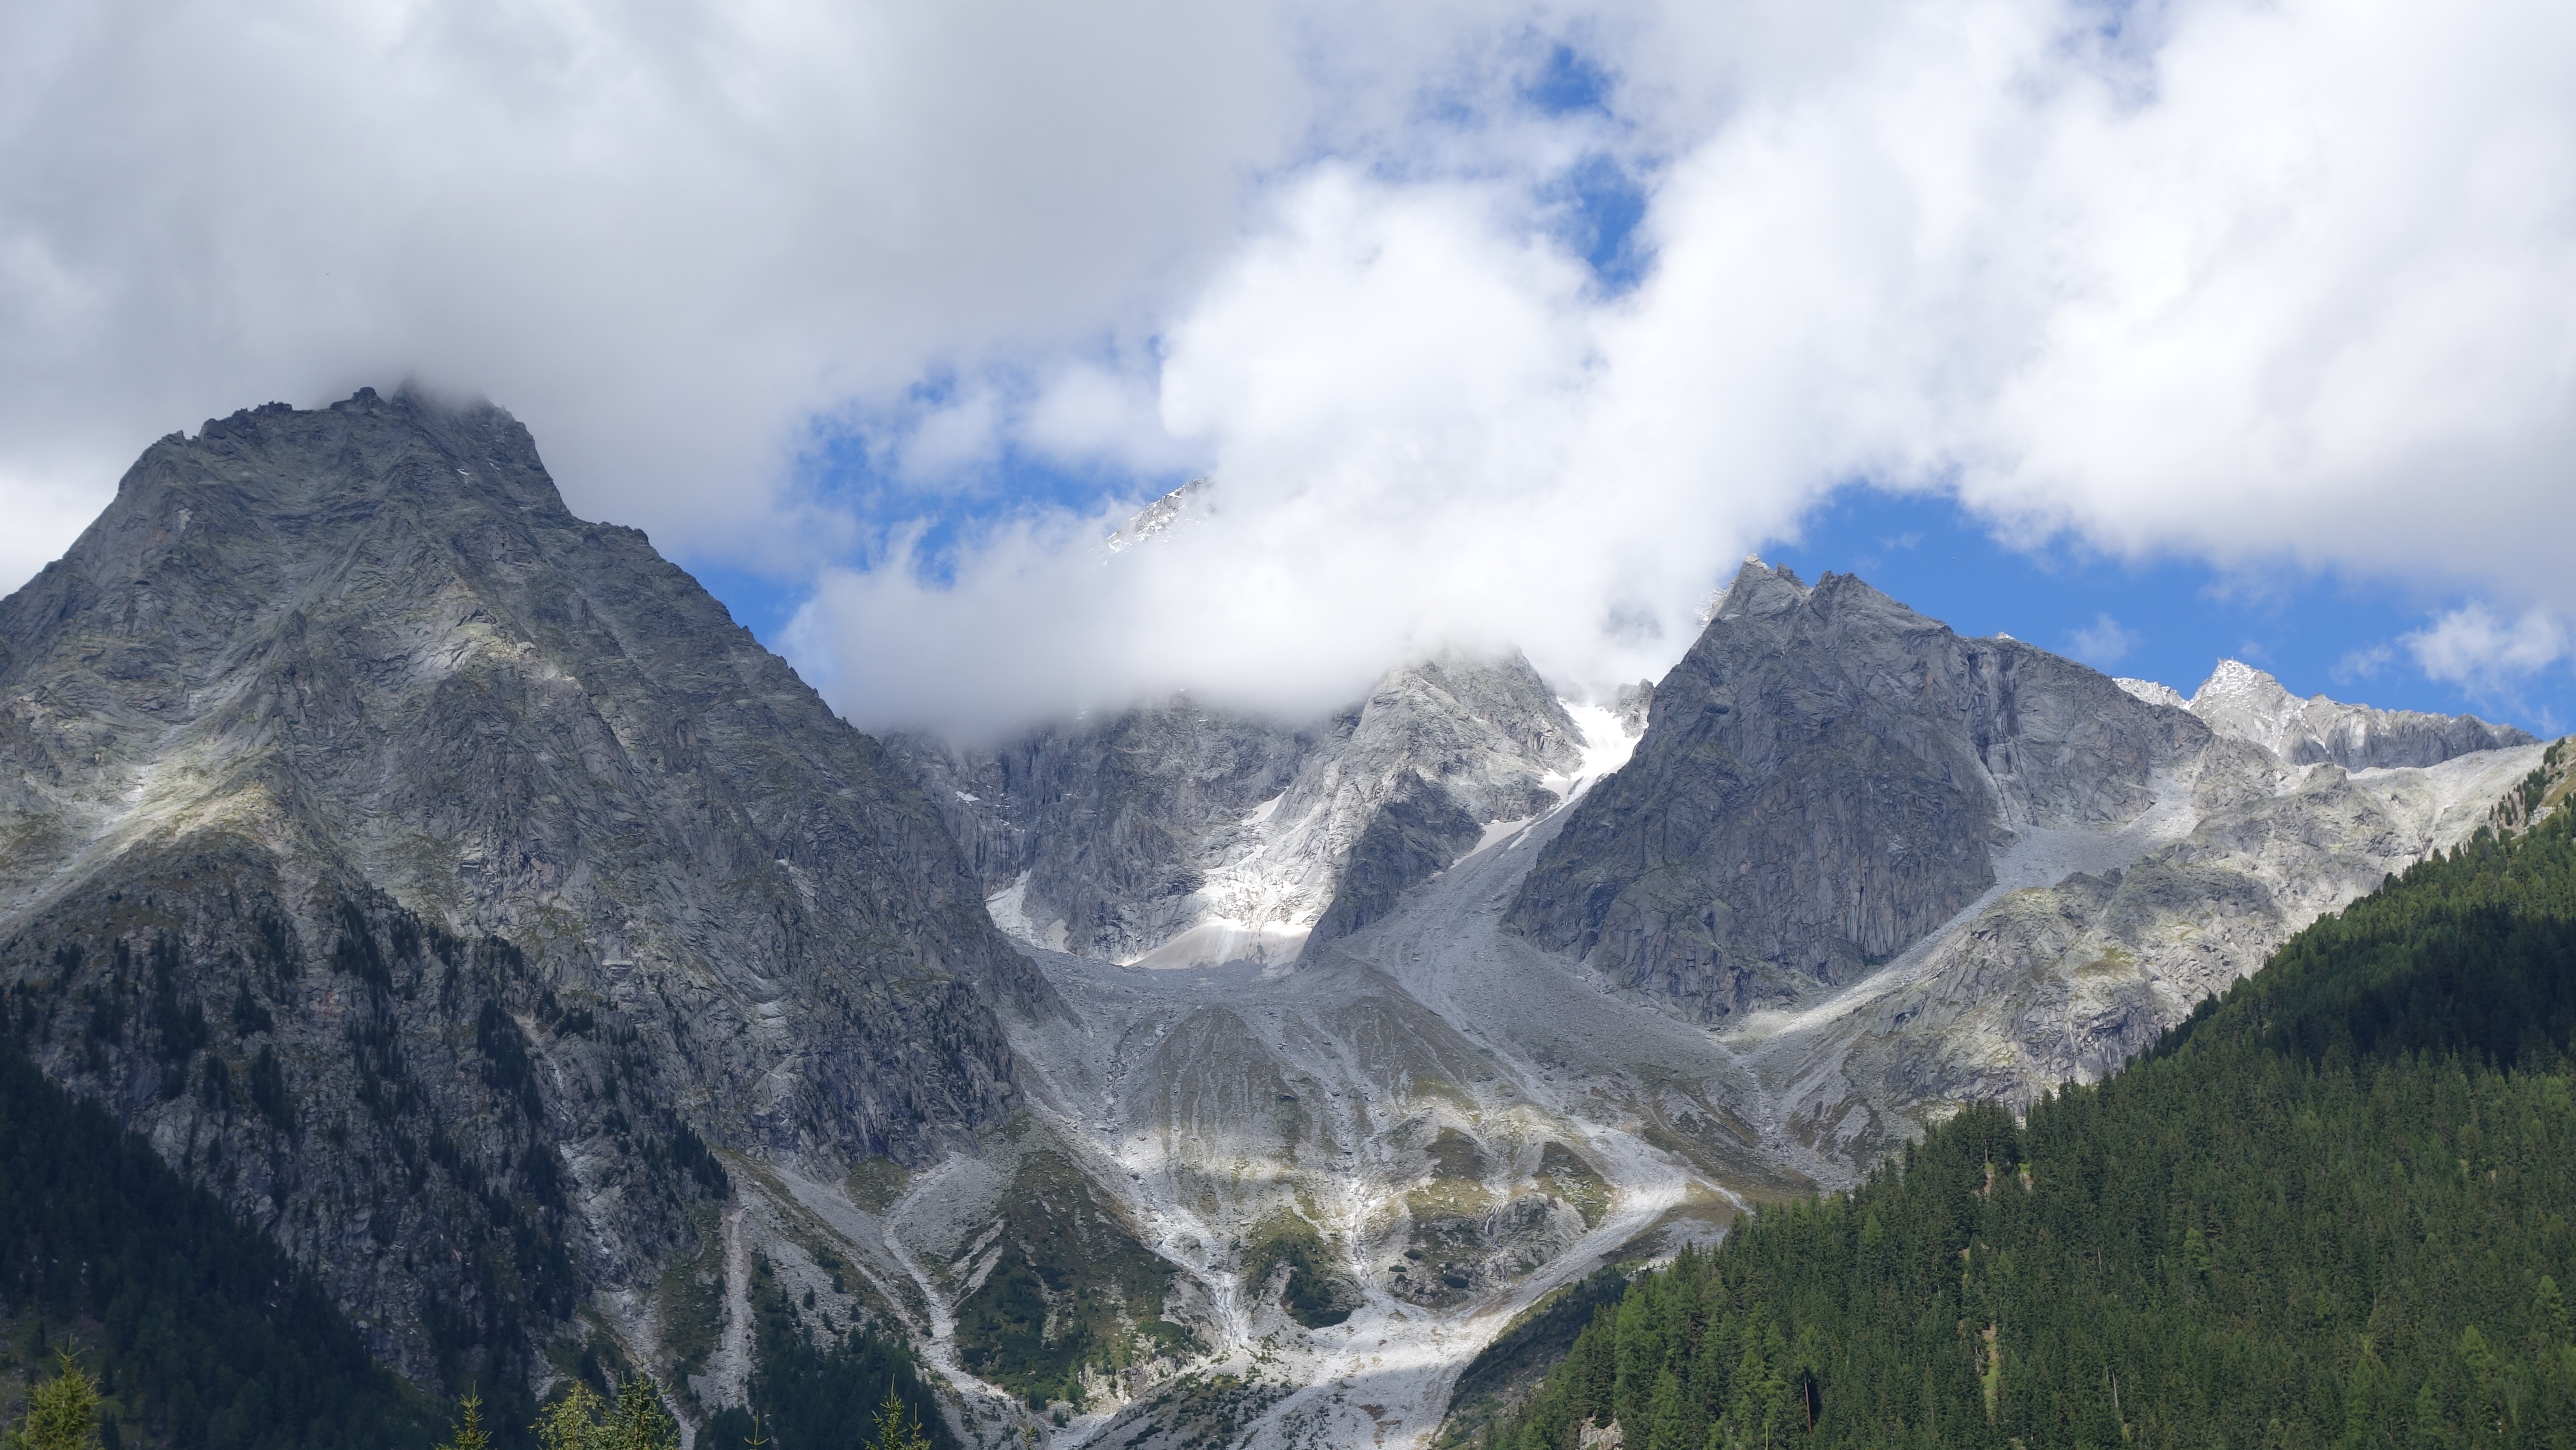
nature, wilderness, walking, mountain, cloud, hiking, adventure, valley, mountain range, alpine, ridge, summit, mountains, alps, plateau, fell, cirque, landform, south tyrol, mountain pass, geographical feature, mountainous landforms, geological phenomenon